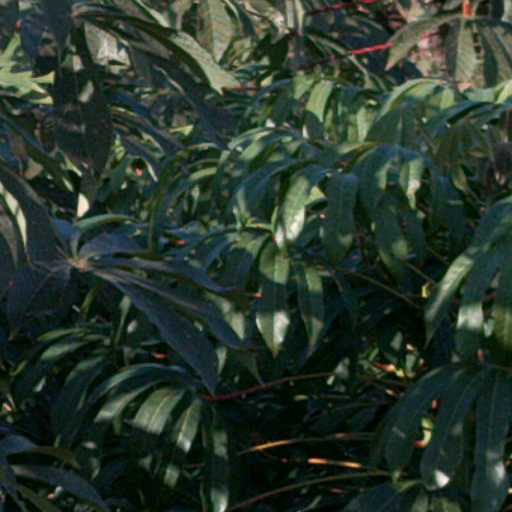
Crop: cassava